906th Air Refueling Squadron

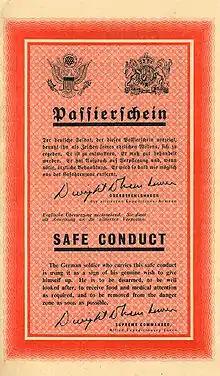
Safe conduct pass, probably the most successful Allied propaganda leaflet of the war

The unit flew its first Carpetbagger mission to drop supplies to members of the Resistance in Occupied Europe under the guidance of the Royal Air Force (RAF) in early January. In April the squadron moved to RAF Harrington, which was near RAF Tempsford, where the RAF was engaged in similar activities. Carpetbagger missions also began to include the infiltration of agents with most missions flown over occupied France and the low countries. In August 1944 the squadron transferred its personnel and equipment to the 858th Bombardment Squadron of the 492d Bombardment Group, which assumed the Carpetbagger mission.